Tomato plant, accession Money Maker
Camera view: tilt-top (135 deg); turntable rotation: 210 degrees
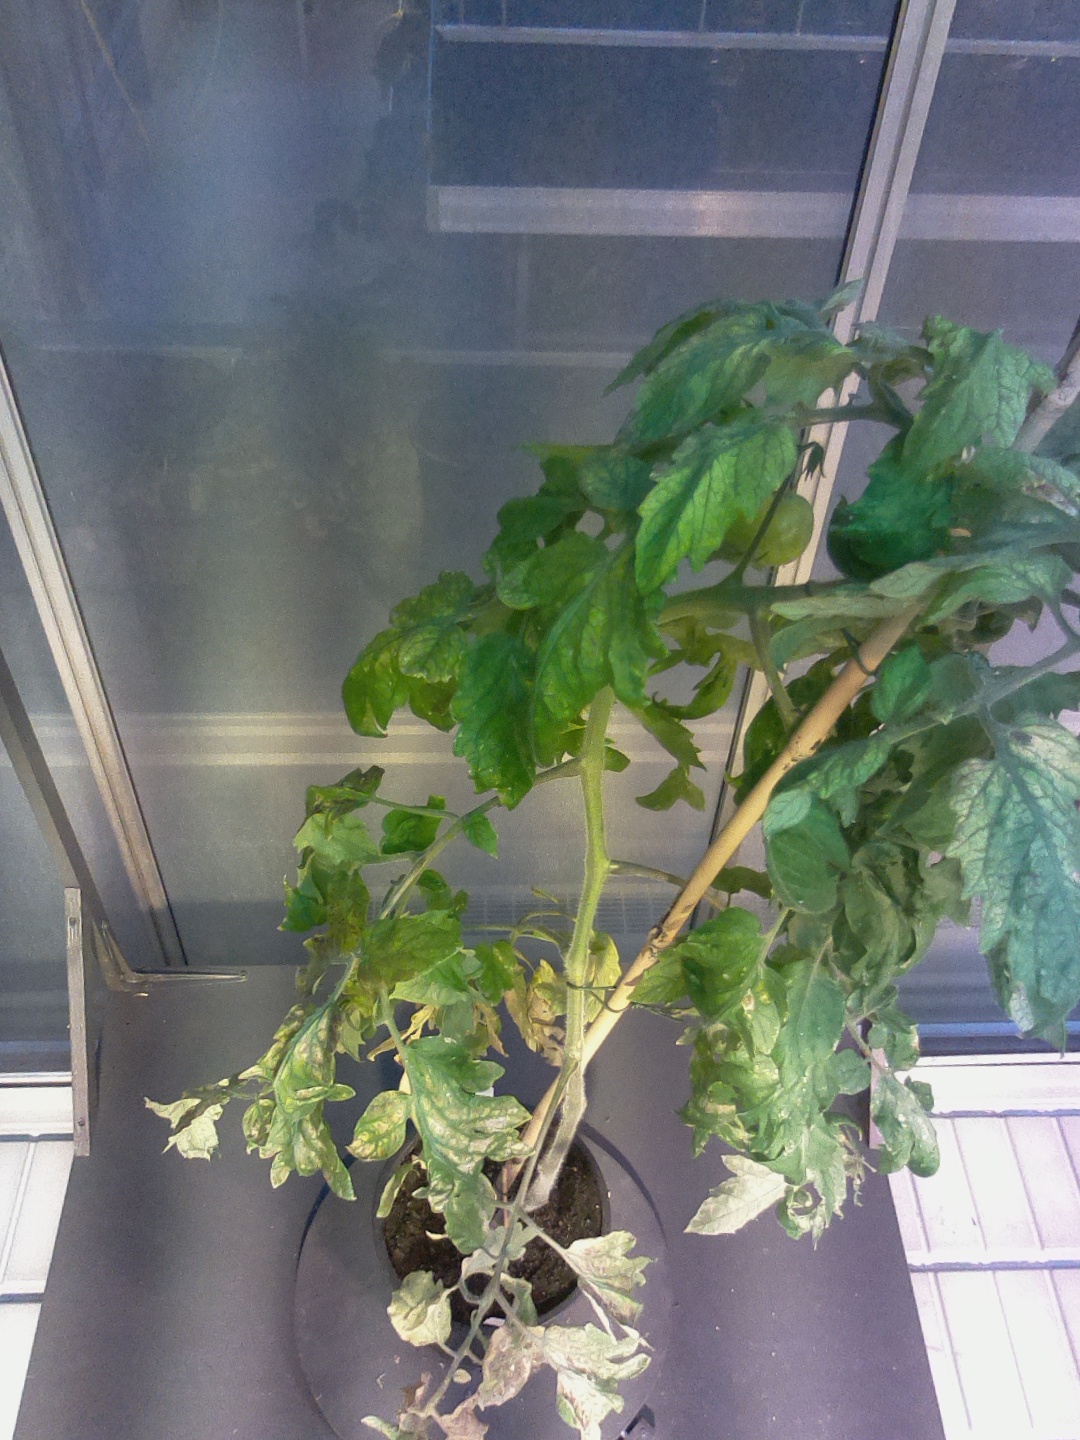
BBCH growth stage 82: 20%-30% of fruits show typical fully ripe color